Benjamin Trott (painter)

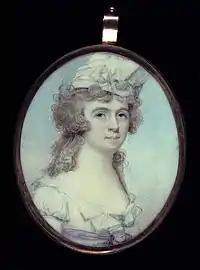
Anne Shippen

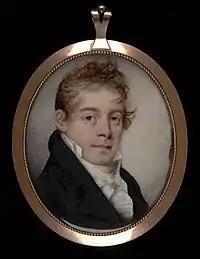
John Cleves Short (1792-1863), son-in-law of William Henry Harrison

Benjamin Trott (c.1770, in Boston – 27 November 1843, in Baltimore) was an American painter who specialized in portrait miniatures.